Mel Daniels

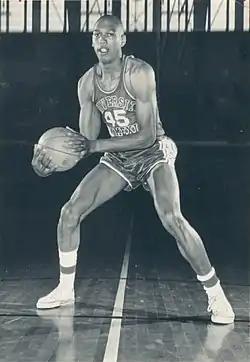
Daniels, circa 1967

Melvin Joe Daniels (July 20, 1944 – October 30, 2015) was an American professional basketball player. He played in the American Basketball Association (ABA) for the Minnesota Muskies, Indiana Pacers, and Memphis Sounds, and in the National Basketball Association for the New York Nets. One of the greatest players in ABA history, Daniels was a two-time ABA Most Valuable Player, three-time ABA Champion and a seven-time ABA All-Star. Daniels was the All-time ABA rebounding leader, and in 1997, he was named a unanimous selection to the ABA All-Time Team. Daniels was enshrined into the Naismith Memorial Basketball Hall of Fame in 2012.